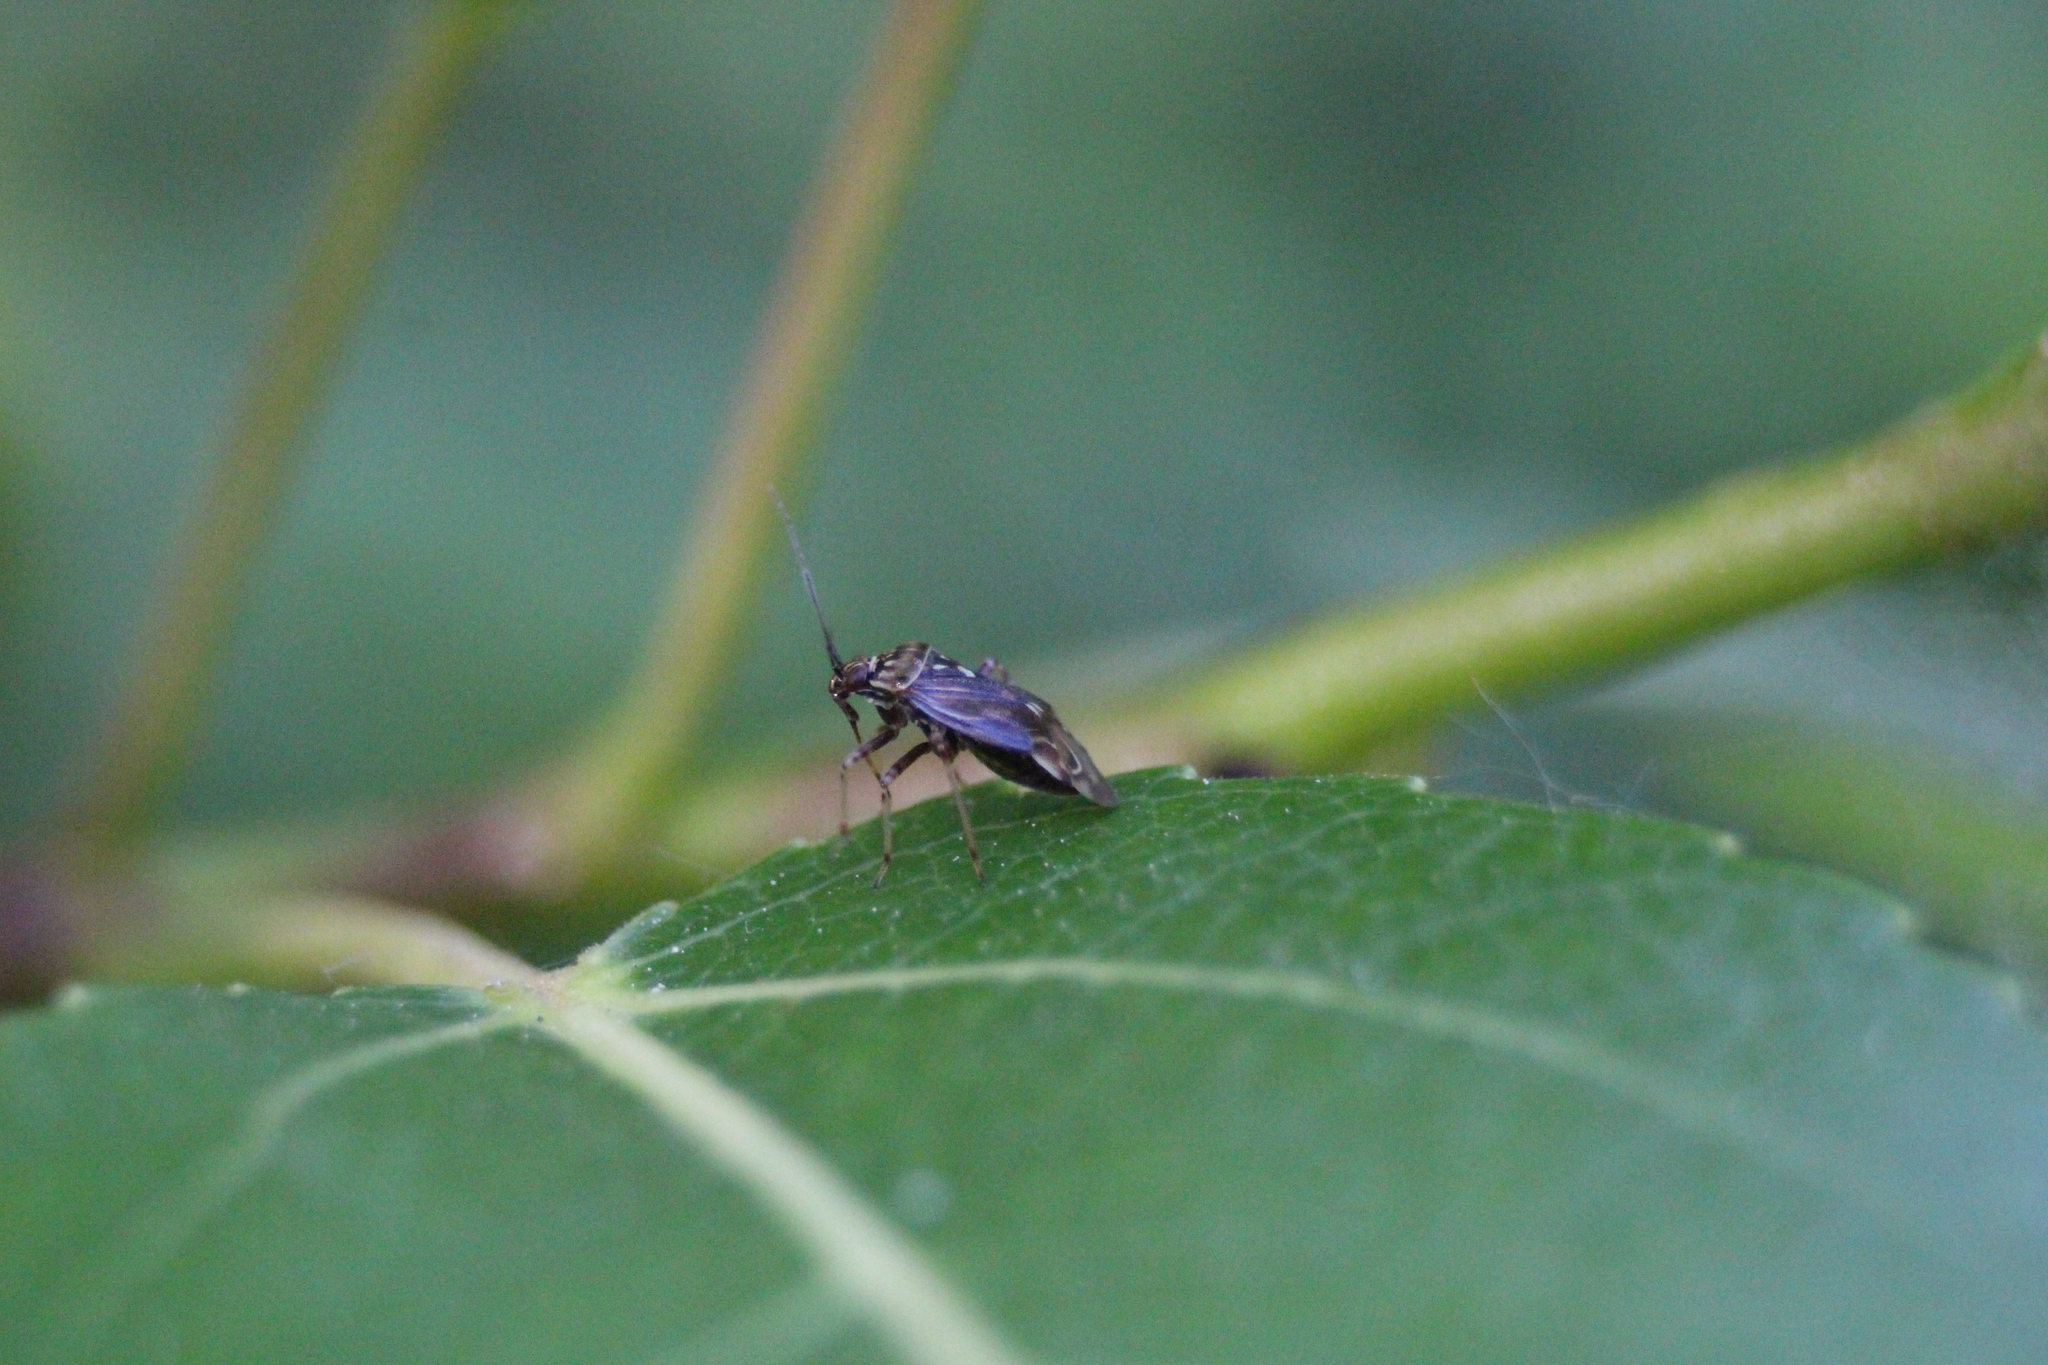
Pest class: lygus_bug